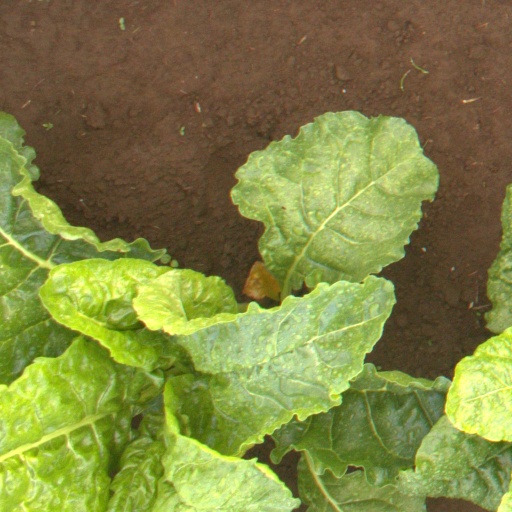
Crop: sugar beet